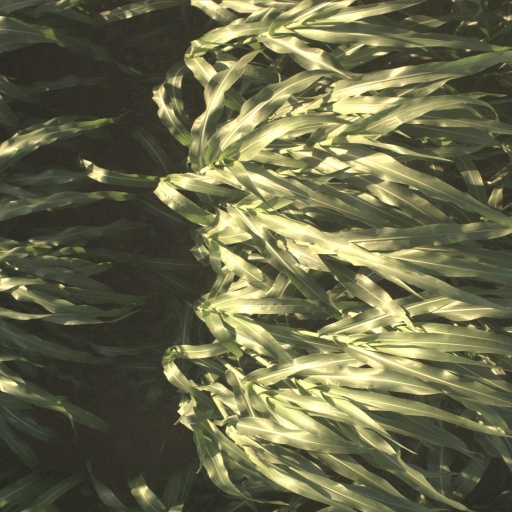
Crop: sorghum